House of Others

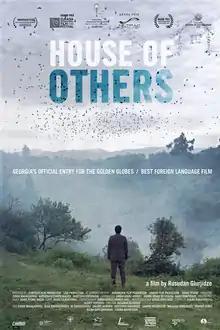
Film poster

House of Others is a 2016 Georgian drama film directed by Rusudan Glurjidze.